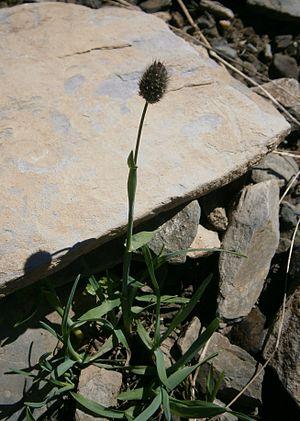
Vulpin de Gérard dans l'Oisans
Alopecurus est un genre de plantes monocotylédones de la famille des Poaceae, sous-famille des Pooideae, originaire des régions tempérées et froides, qui comprend une trentaine d'espèces. Ce sont des plantes herbacées, vivaces ou annuelles, rhizomateuses ou stolonifères, dont les tiges peuvent atteindre 110 cm de long. Les inflorescences sont des panicules contractées ou spiciformes. Plusieurs espèces sont cultivées comme plantes fourragères. Certaines sont des adventices des champs de céréales à paille.